Bohemond III of Antioch

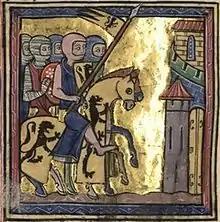
Bohemond and Raymond III of Tripoli ride to Jerusalem.

Bohemond concluded an alliance with Gumushtekin, of Aleppo, against Saladin, the Ayyubid ruler of Egypt and Syria, in May 1176. On Bohemond's demand, Gumushtekin released his Christian prisoners, including Bohemond's stepfather, Raynald of Châtillon. To strengthen his alliance with the Byzantine Empire, in 1177 Bohemond married Theodora, who was closely related to Emperor Manuel.